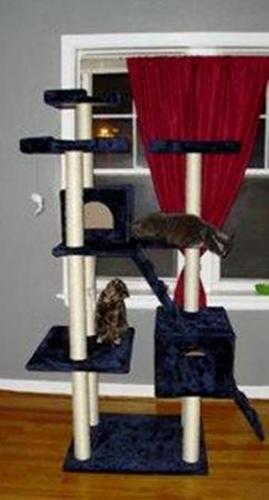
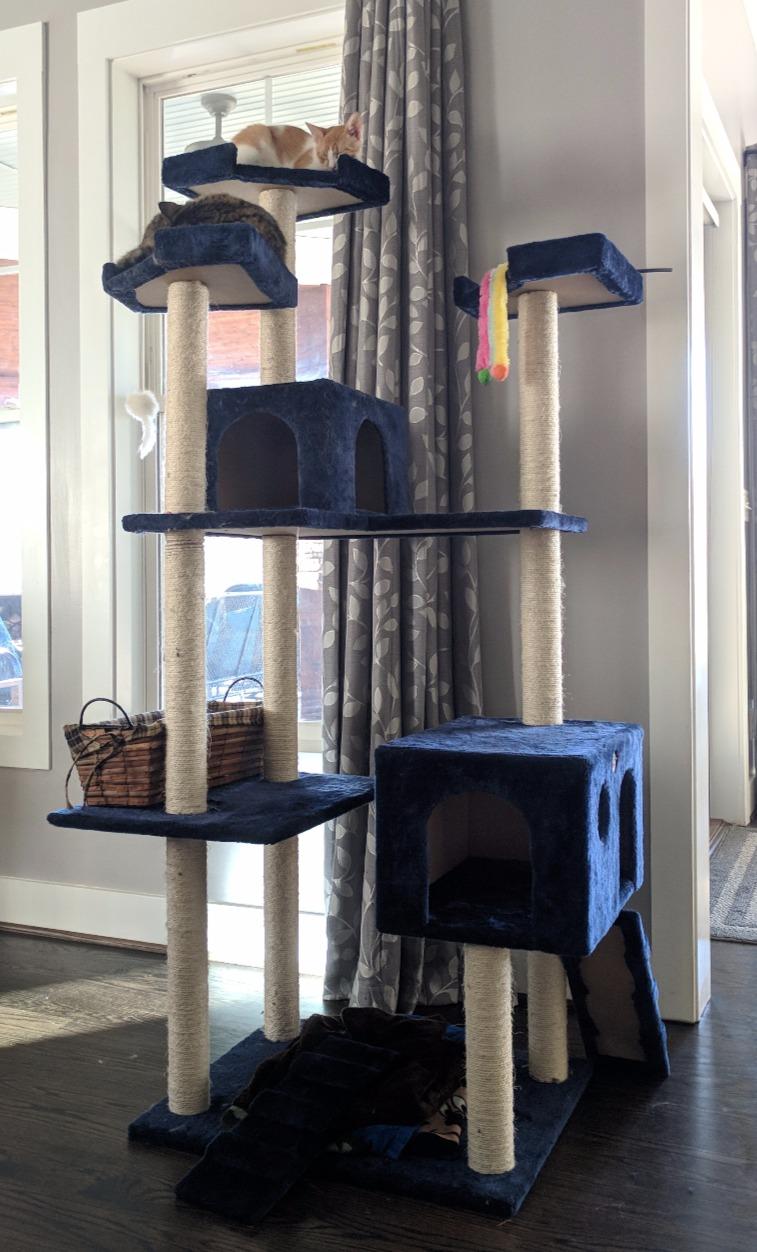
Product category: items_cat tree
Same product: yes